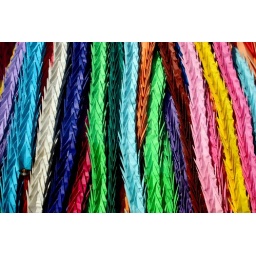
These colorful paper swans are made as a request for world-peace in Hiroshima...